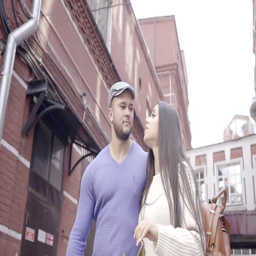
successful young couple on vacation walking through the streets of the old town .